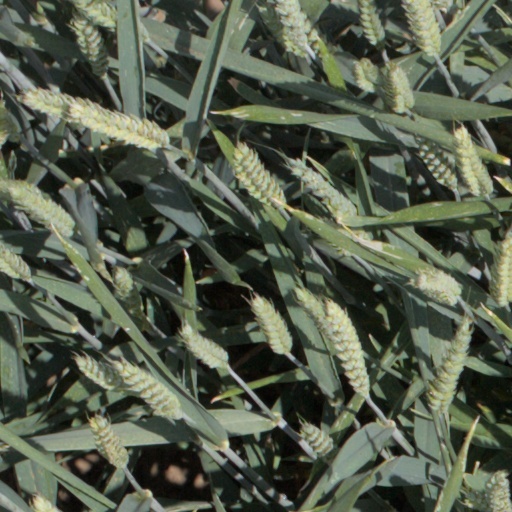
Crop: wheat